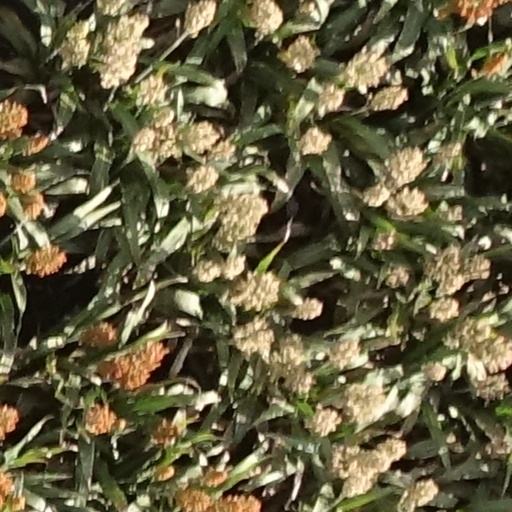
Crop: sorghum